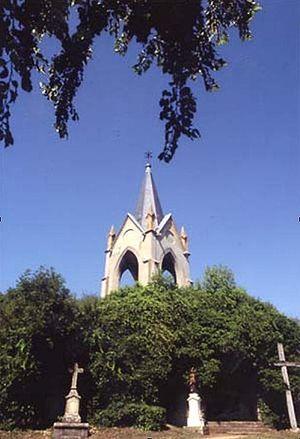
Notre-Dame-de-la-Motte est une chapelle dédiée à la vierge Marie, érigée au sommet de la colline de La Motte au centre de Vesoul, dans la Haute-Saône, dans la région Franche-Comté. C'est un monument historique de la ville qui fait partie du patrimoine de Vesoul. Cet oratoire est souvent associé à un miracle.